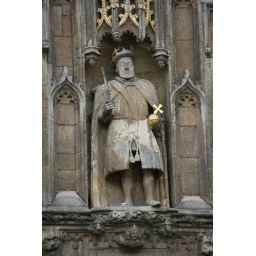
Henry VIII, Trinity College, Cambridge, UK. Note replacement of golden sceptre in right hand by wooden chair leg.